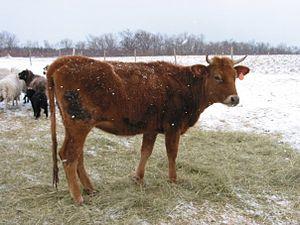
Cette liste comprend les races issues de l'espèce Bos taurus. Il s'agit donc de races des sous-espèces Bos taurus taurus et Bos taurus indicus.
La Canadienne est une race bovine canadienne.